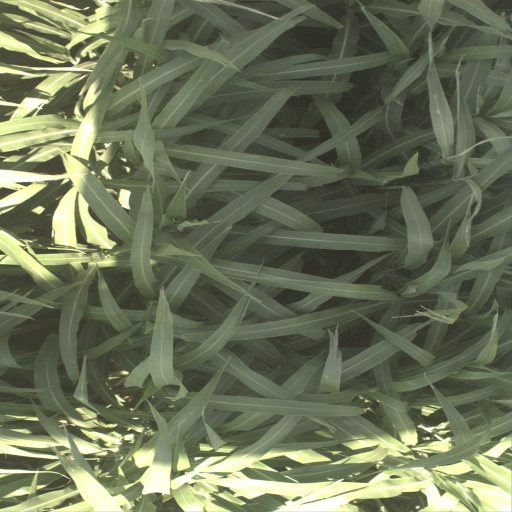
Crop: sorghum